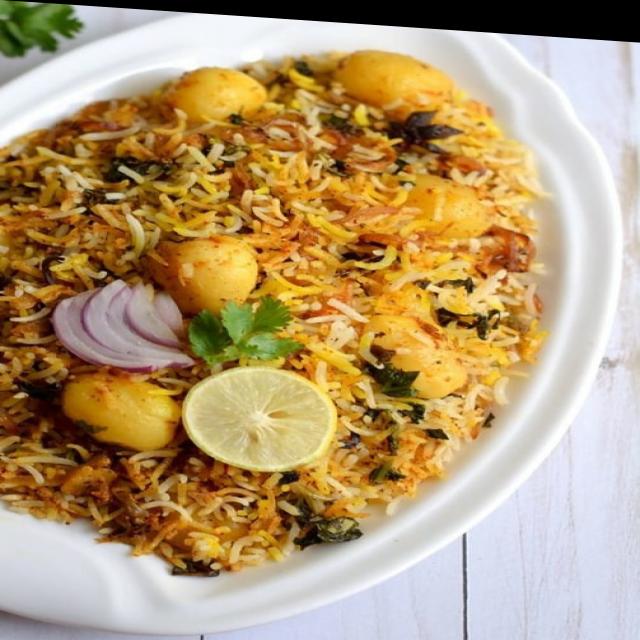
Dish: biryani